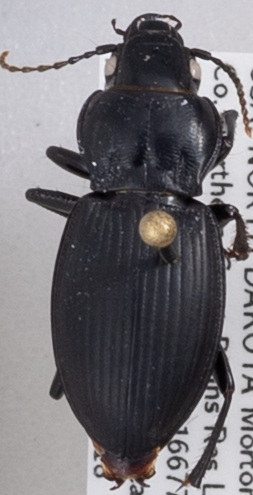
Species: Cyclotrachelus torvus
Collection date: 2020-08-18
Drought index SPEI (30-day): -2.09
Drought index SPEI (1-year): -0.1
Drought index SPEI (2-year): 0.862